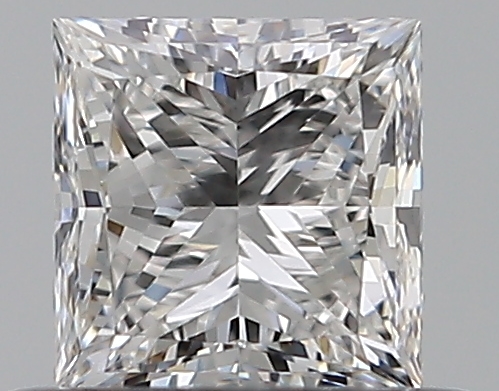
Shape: princess
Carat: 0.5
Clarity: VVS2
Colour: E
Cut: EX
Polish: EX
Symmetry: VG
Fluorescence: F
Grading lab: GIA
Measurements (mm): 4.26 x 4.15 x 3.07